Plastic Hearts

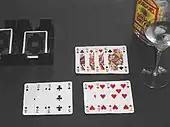
The game Gin Rummy is mentioned in the last track of the album as a metaphor for the powerful men of the world.

Tenth track "Bad Karma" features Joan Jett on vocals and Angel Olsen on guitar. It is a high-camp panto of '80s hard rock, which finds Cyrus and Jett trading one-liners over one of the record's few live drum tracks with the singer lightly playing with her own self-image ("I've always picked a giver 'cause I've always been the taker"). "Never Be Me" was compared to a ballad from the 1980s and "over a bubbling synth pulse, Cyrus lays out what she will and won't do vis-à-vis new relationships. So, "If you're looking for faithful, that'll never be me" later morphs into the climactic, heart-bursting, "If you think that I'm someone to give up and leave, that'll never be me".